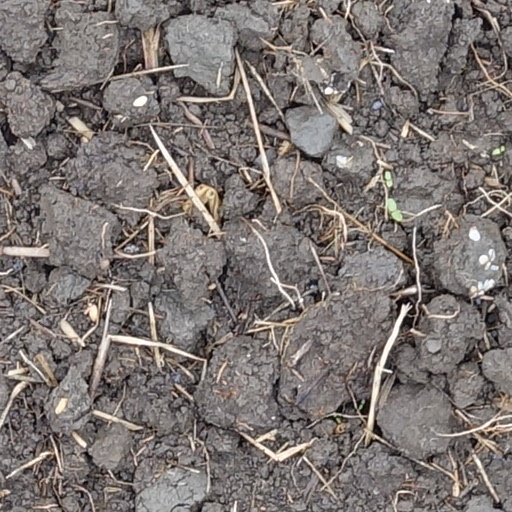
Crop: wheat